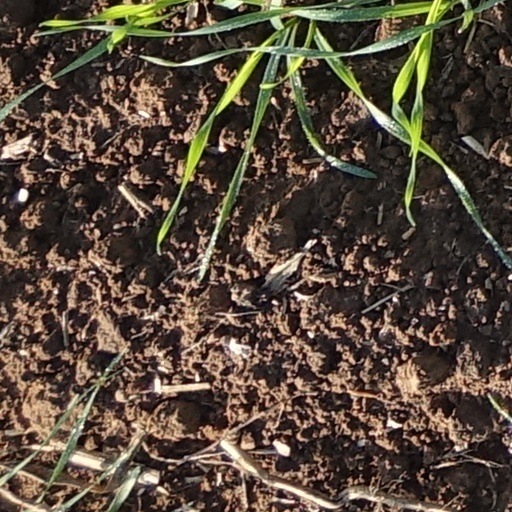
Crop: wheat